Torioi(bune)

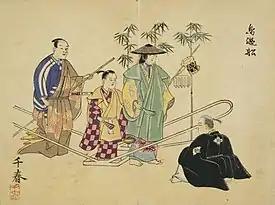
Scene from "Torioi-bune" by Takashima Chiharu

An absentee husband and father sets in motion a chain of events whereby the steward left in charge of the family estate gradually exerts power over the mother and her son, Hanawaka.